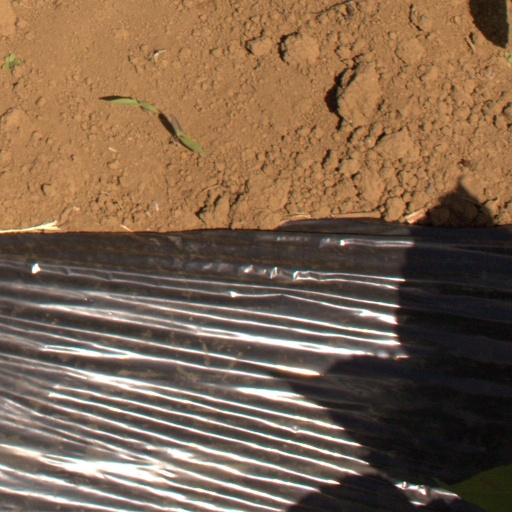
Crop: Jerusalem artichoke